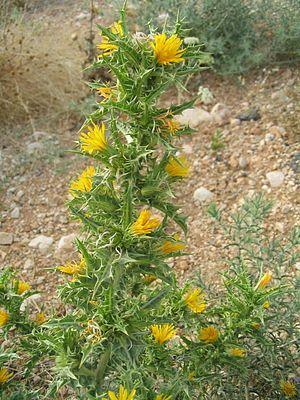
Le Chardon d'Espagne, ou Scolyme d'Espagne, est une plante bisannuelle à feuilles et tiges épineuses, de la famille des Astéracées, assez commune en terrain sec dans la région méditerranéenne.